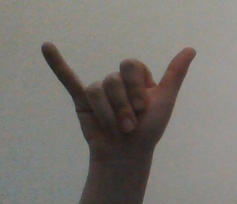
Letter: ya